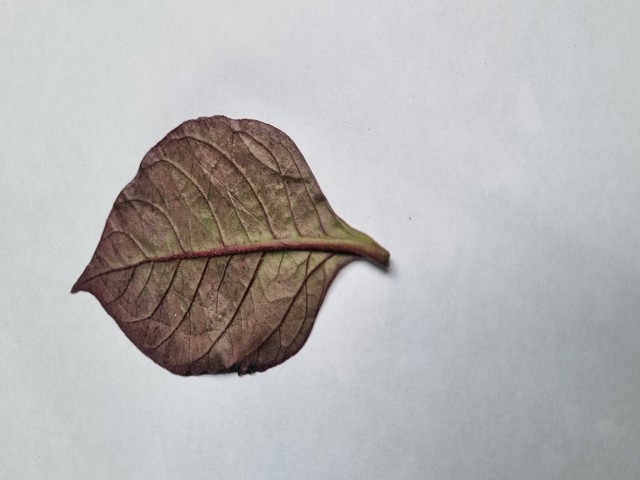
Plant: kalochitra